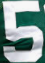
Number: 5